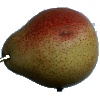
Label: Pear Forelle 1